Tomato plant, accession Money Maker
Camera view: horizontal (90 deg, fisheye); turntable rotation: 60 degrees
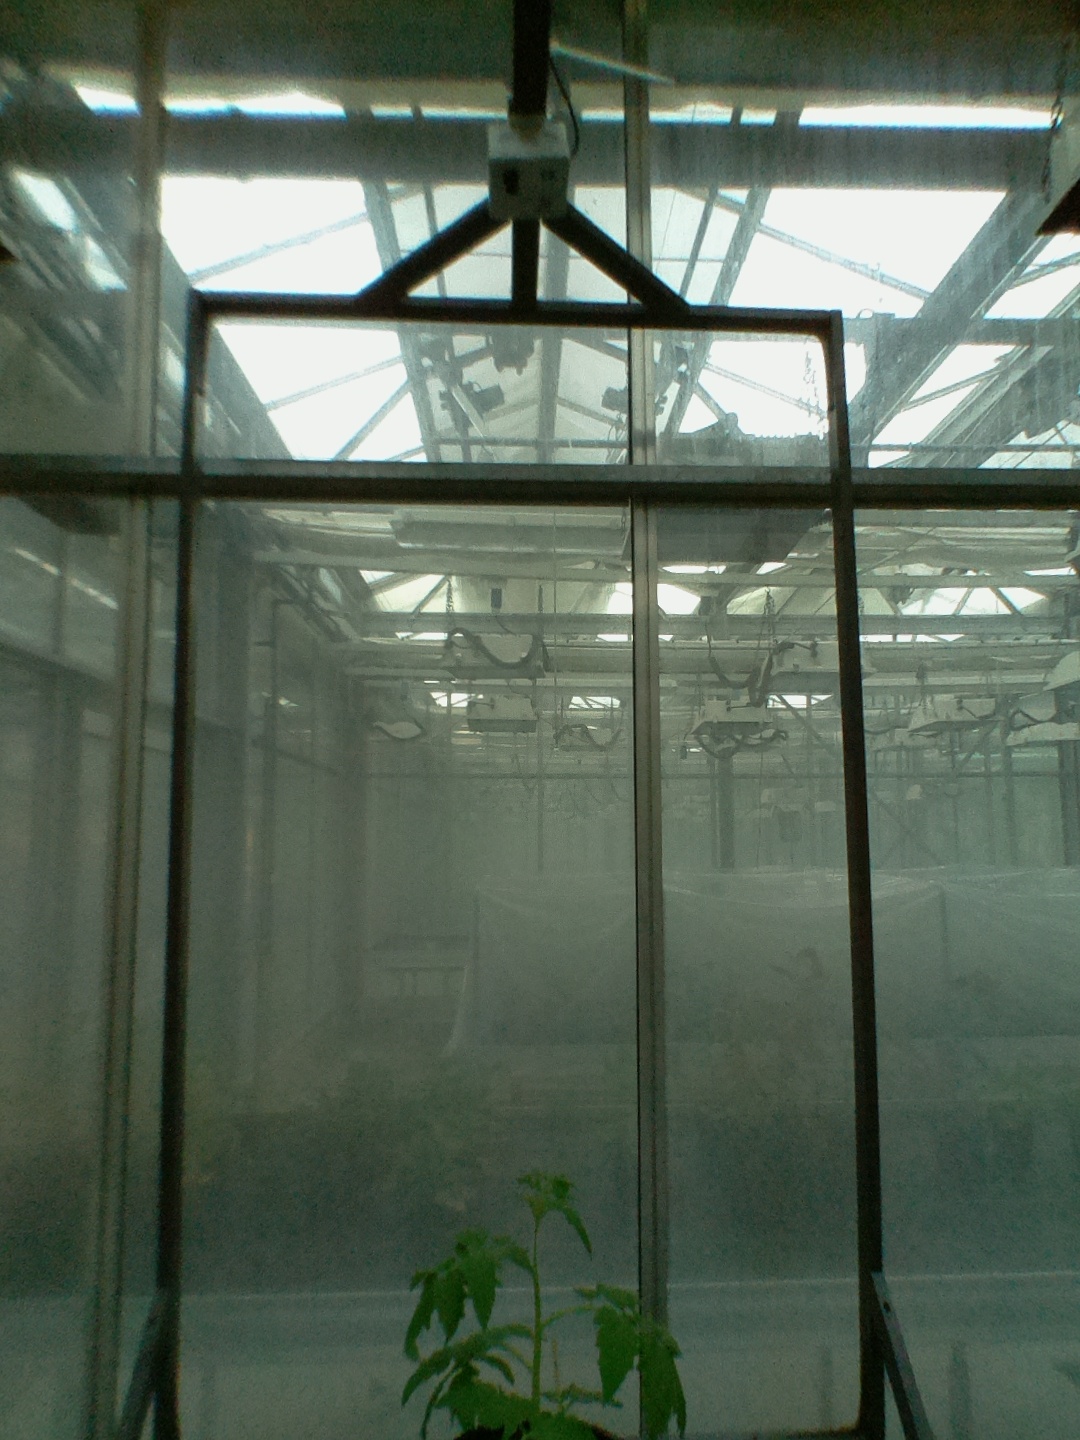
BBCH growth stage 13: 6 of true leaves visible